2009–2011 detention of American hikers by Iran

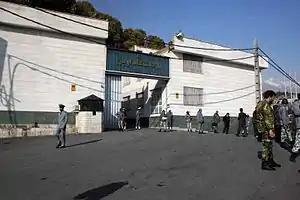
Evin House of Detention, where the hikers were held

On July 31, 2009, three Americans, Joshua Fattal, Sarah Shourd and Shane Bauer were taken into custody by Iranian border guards for crossing into Iran while hiking near the Iranian border in Iraqi Kurdistan.